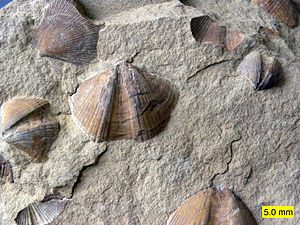
Karbon (geologi) / Dyreliv
Aviculopecten, Syringothyris.
Karbon, også kendt som kultiden eller blot Kul, er den geologiske periode fra 359,2 til 299,0 millioner år siden mellem Devon og Perm, hvor der dannedes store kulaflejringer, og de første amnioter udviklede sig fra padder. Starten på Karbon defineres ved første optræden af conodonten Siphonodella sulcata.